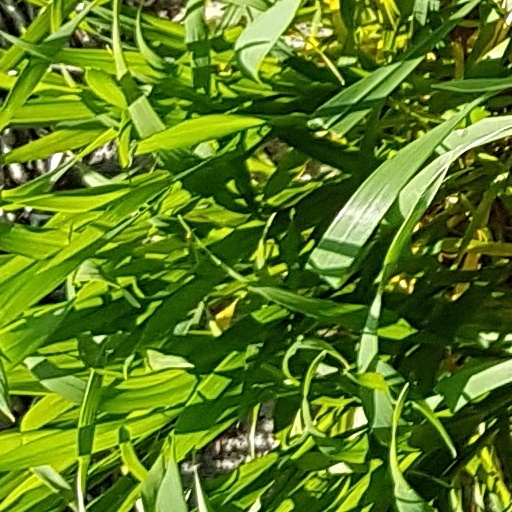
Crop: wheat